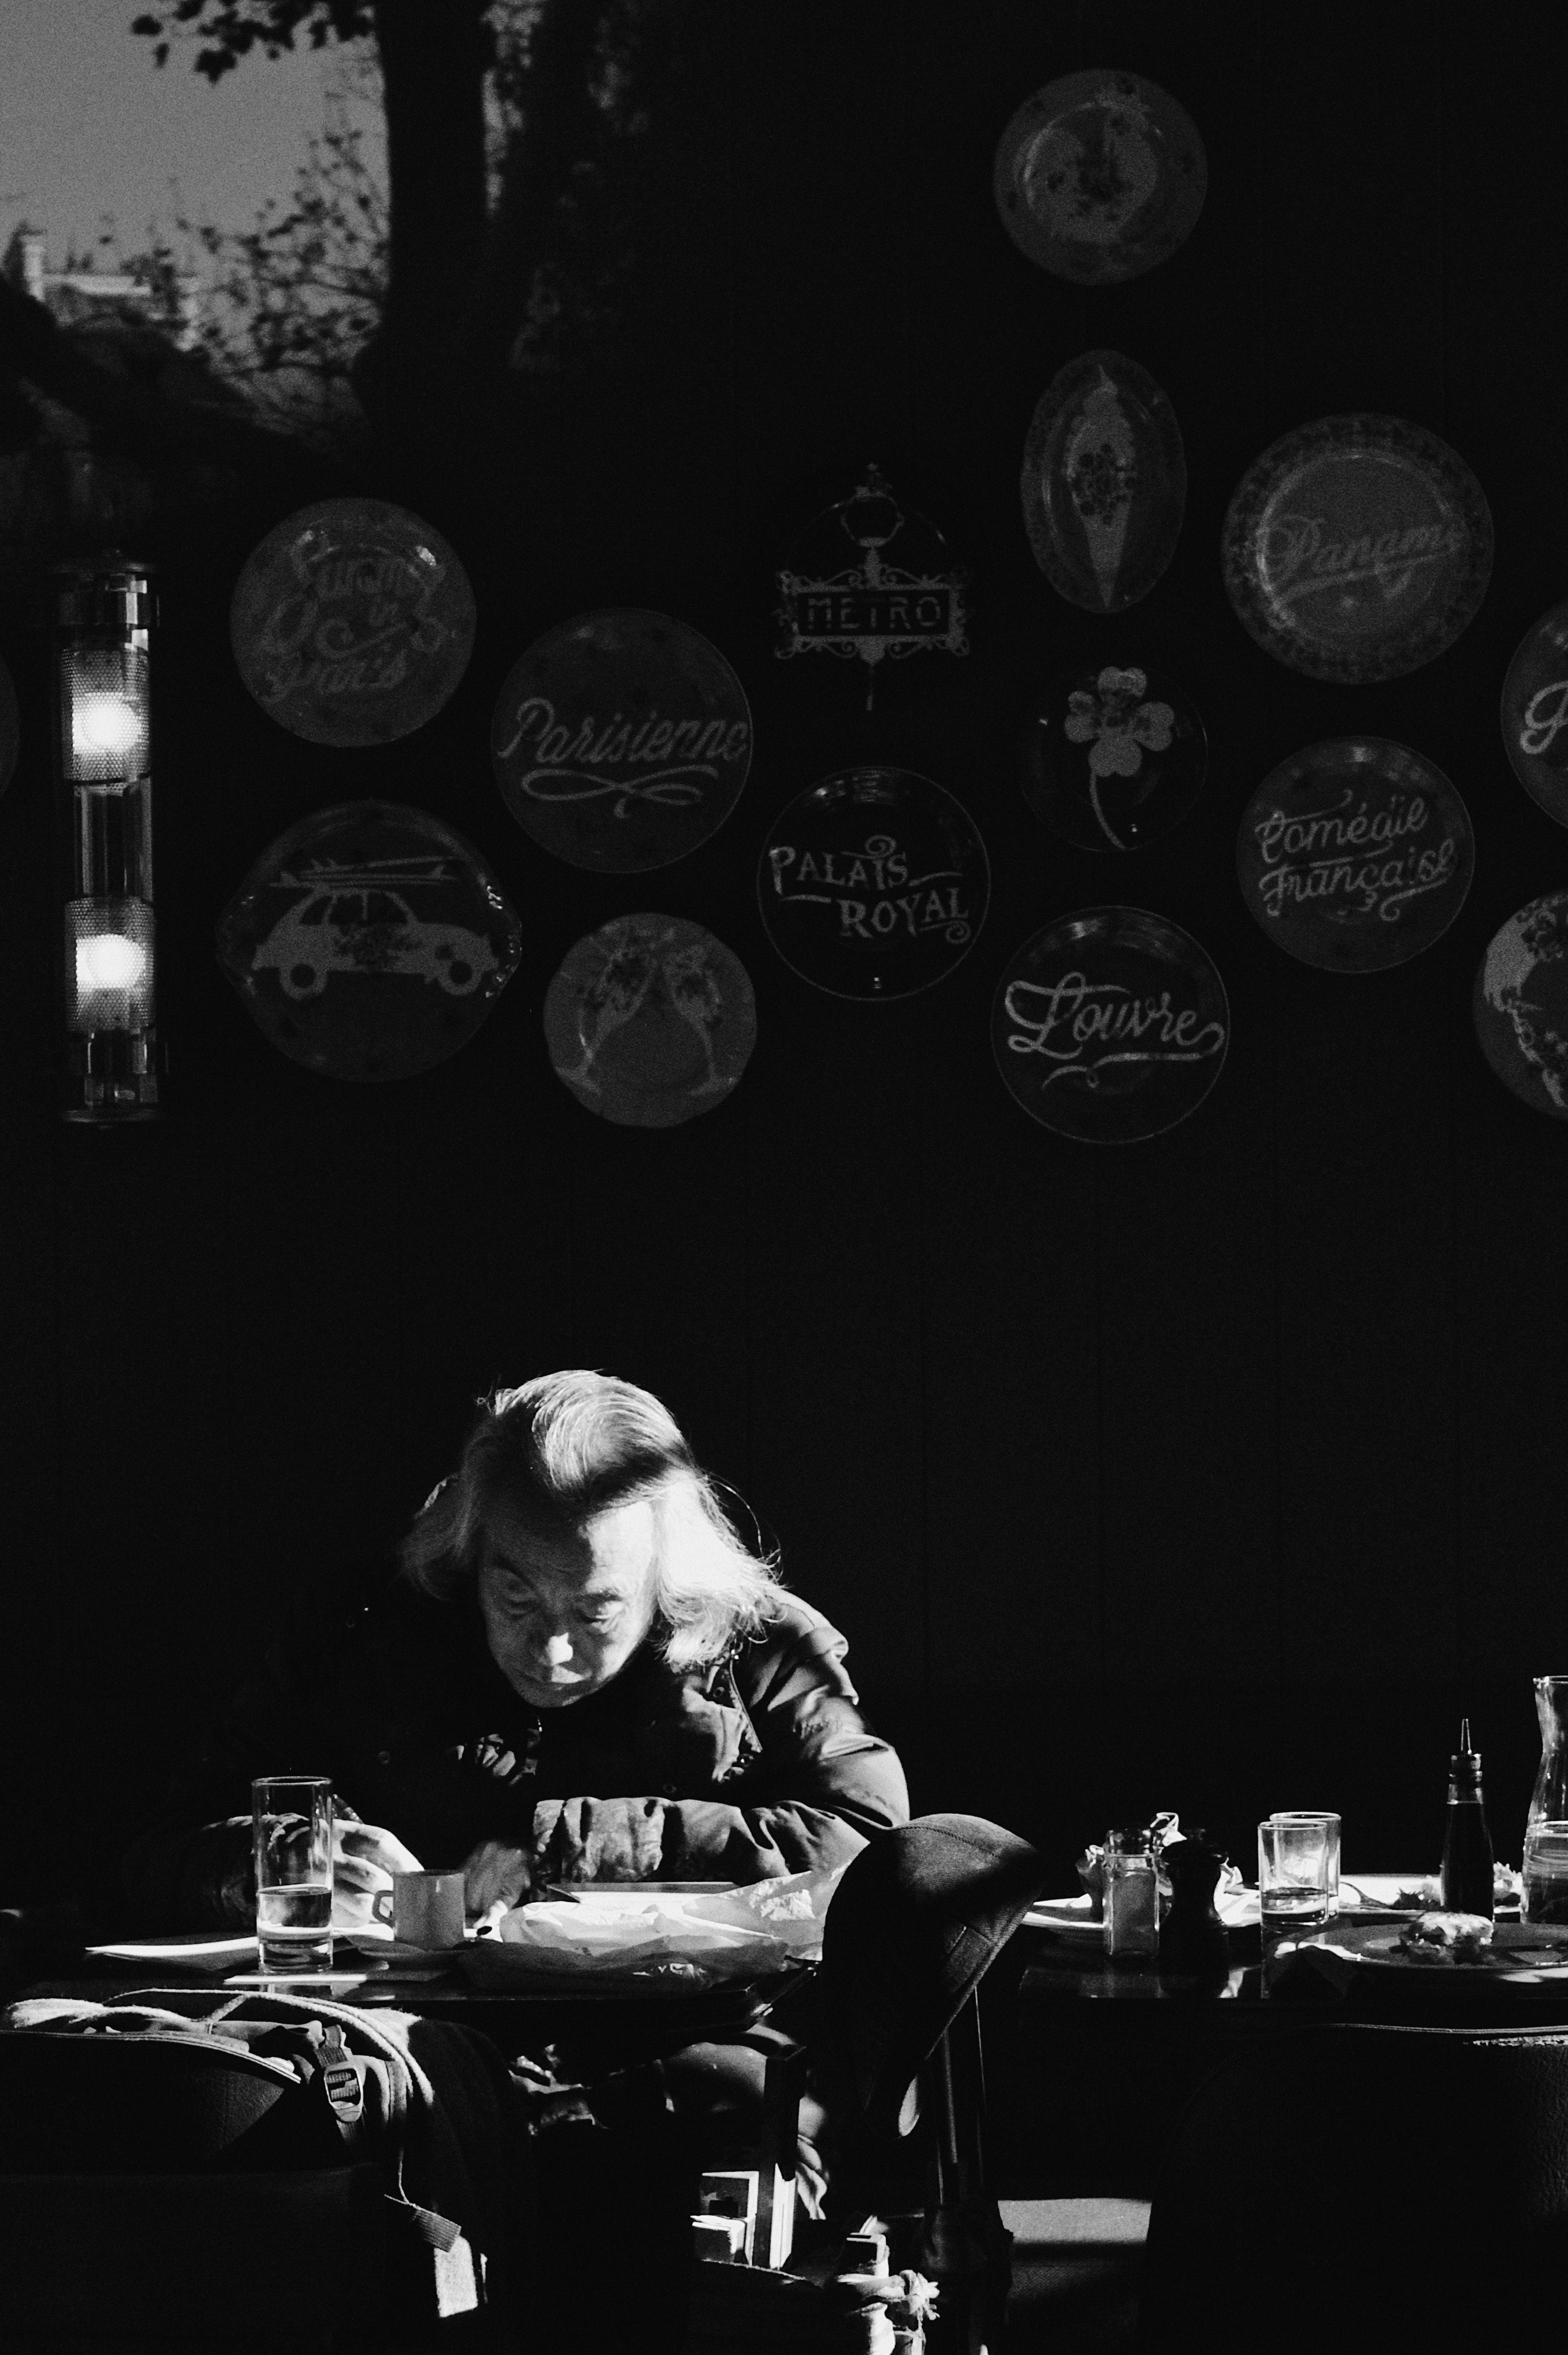
black, black and white, monochrome, monochrome photography, photography, room, darkness, still life photography, style